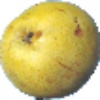
Label: pear_monster